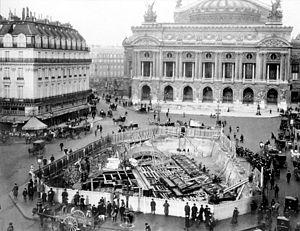
Ouvrage de superposition des lignes 3, 7 et 8 du métro de Paris, place de l'Opéra, France.
Le métro de Paris est l'un des systèmes de transport en commun desservant la ville de Paris et son agglomération. Exploité par la Régie autonome des transports parisiens, il comporte seize lignes, essentiellement souterraines, totalisant près de 220 kilomètres. Devenu l'un des symboles de Paris, il se caractérise par la densité de son réseau au cœur de la ville et par son style architectural homogène influencé par l'Art nouveau.
La ligne 3 du métro de Paris est l'une des seize lignes du réseau métropolitain de Paris. Elle relie la station Pont de Levallois - Bécon à Levallois-Perret, en proche banlieue ouest, à la station Gallieni à Bagnolet, à l'est, où se trouve la gare routière internationale de Paris-Gallieni.
Opéra est une station des lignes 3, 7 et 8 du métro de Paris, située à la limite du quartier Gaillon du 2ᵉ arrondissement et du quartier de la Chaussée-d'Antin du 9ᵉ arrondissement de Paris.